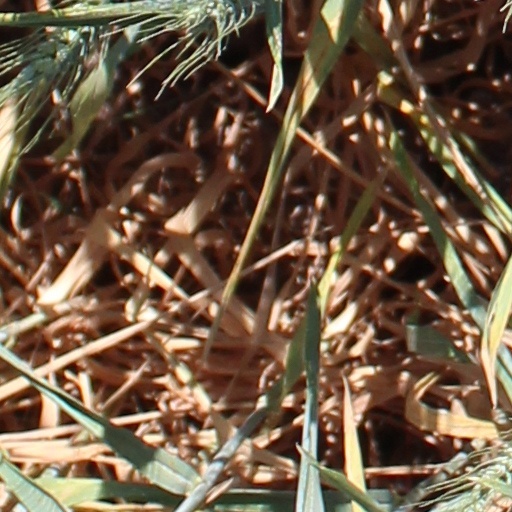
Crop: wheat